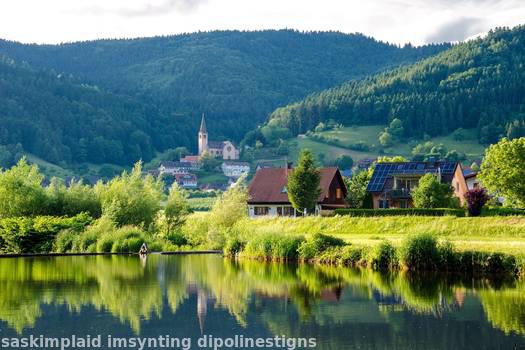
Label: Watermark